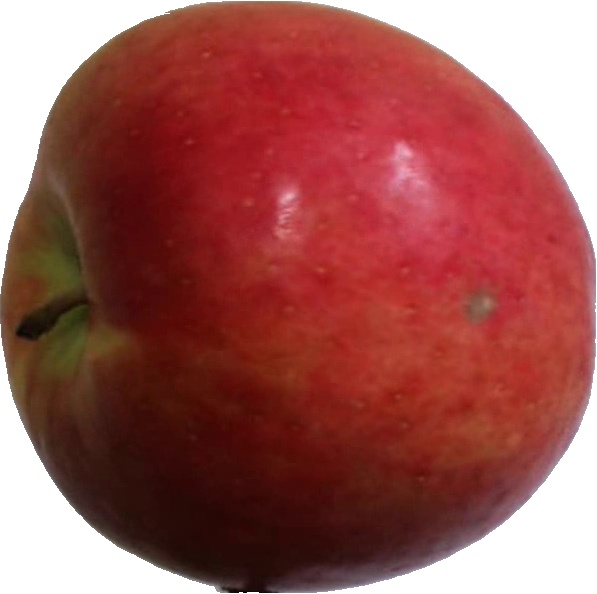
Label: apple_crimson_snow_1